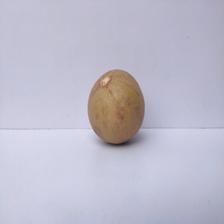
Size: Large